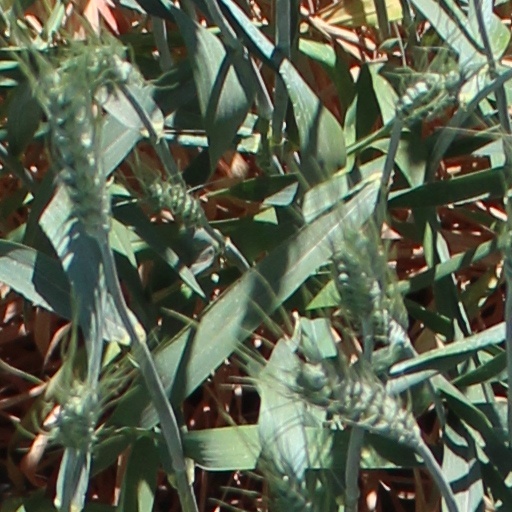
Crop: wheat